108 Leonard

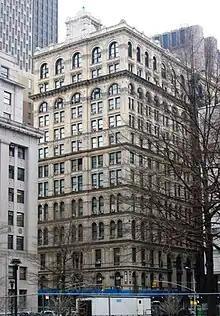
View of the building from Collect Pond Park to the east

The company decided in August 1893 to hire Hatch, who was less well-known than the other competitors, to design the annex. Plans for the annex were filed in April 1894. The project would also involve masonry contractor L. W. Armstrong, marble contractor Norcross Company, iron contractor Post and McCord, and carpenter E. Hilbrand. Construction commenced in May 1894, but Hatch died three months later, before construction was completed. After Hatch's death, McKim, Mead & White took over the project, designing an annex that extended about west from Elm Street. The annex ultimately cost $1.5 million to construct. The Merchant's Club moved into the top two stories of the annex, which opened in February 1896. The "New-York Tribune" wrote that the structure would be "one of the most striking improvements in Broadway" south of Canal Street. "The New York Times" described the New York Life Building as being in a "rivalry" with the Central National Bank Building to the south, at Pearl Street and Broadway.